Delhi Sands flower-loving fly

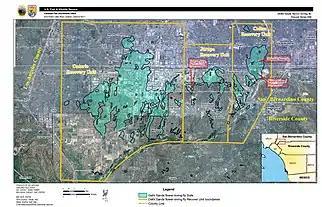
Recovery Unit Map For the Delhi Sands Flower-loving fly

Areas known to be inhabited by the Delhi Sands flower-loving fly or areas that contain restorable habitat for the animal have been grouped into three Recovery Units based on geographic proximity, similarity of habitat, and potential genetic exchange. These three recovery units are: Ontario Recovery Unit, Jurupa Recovery Unit, and Colton Recovery Unit. Each recovery unit includes occupied habitat containing one or more populations of the Delhi Sands flower-loving fly and/or restorable habitat for at least one population. The occupied and restorable habitat in the recovery units includes only those areas that contain Delhi Series soils. The distribution of historical records suggests that the fly occurred extensively throughout these three units. Note that the recovery units do not include residential and commercial development, nor areas that have otherwise been permanently altered by human actions.